History of pizza

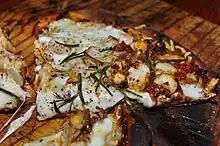
Pizza with roast chicken

According to documents discovered by historian Antonio Mattozzi in the State Archive of Naples, in 1807, 54 pizzerias existed; listed were owners and addresses. In the second half of the 19th century the number of pizzerias increased to 120.